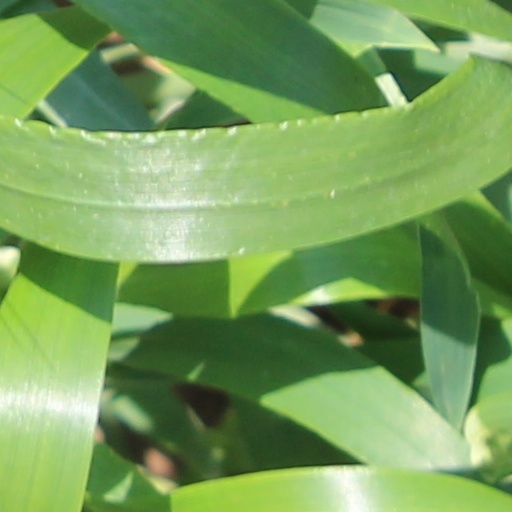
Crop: wheat